Horned puffin

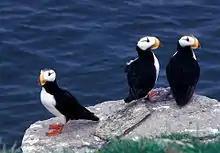
Three horned puffins on a cliff in Alaska.

The horned puffin is relatively common across its range. It is present throughout the northern Pacific Ocean, including the Shumagin Islands of the Bering Sea, the Siberian coast, Kamchatka, Sakhalin, and the Kuril Islands. In North America, it is found on the western coasts of Alaska and British Columbia, Haida Gwaii and the Aleutian Islands. Horned Puffin are also found in the vicinity of the Chukchi Sea and especially on Wrangel Island. More rarely, the species travels as far south as Japan and the coasts of Oregon and California. It is not a migratory bird, although it winters far out to sea.